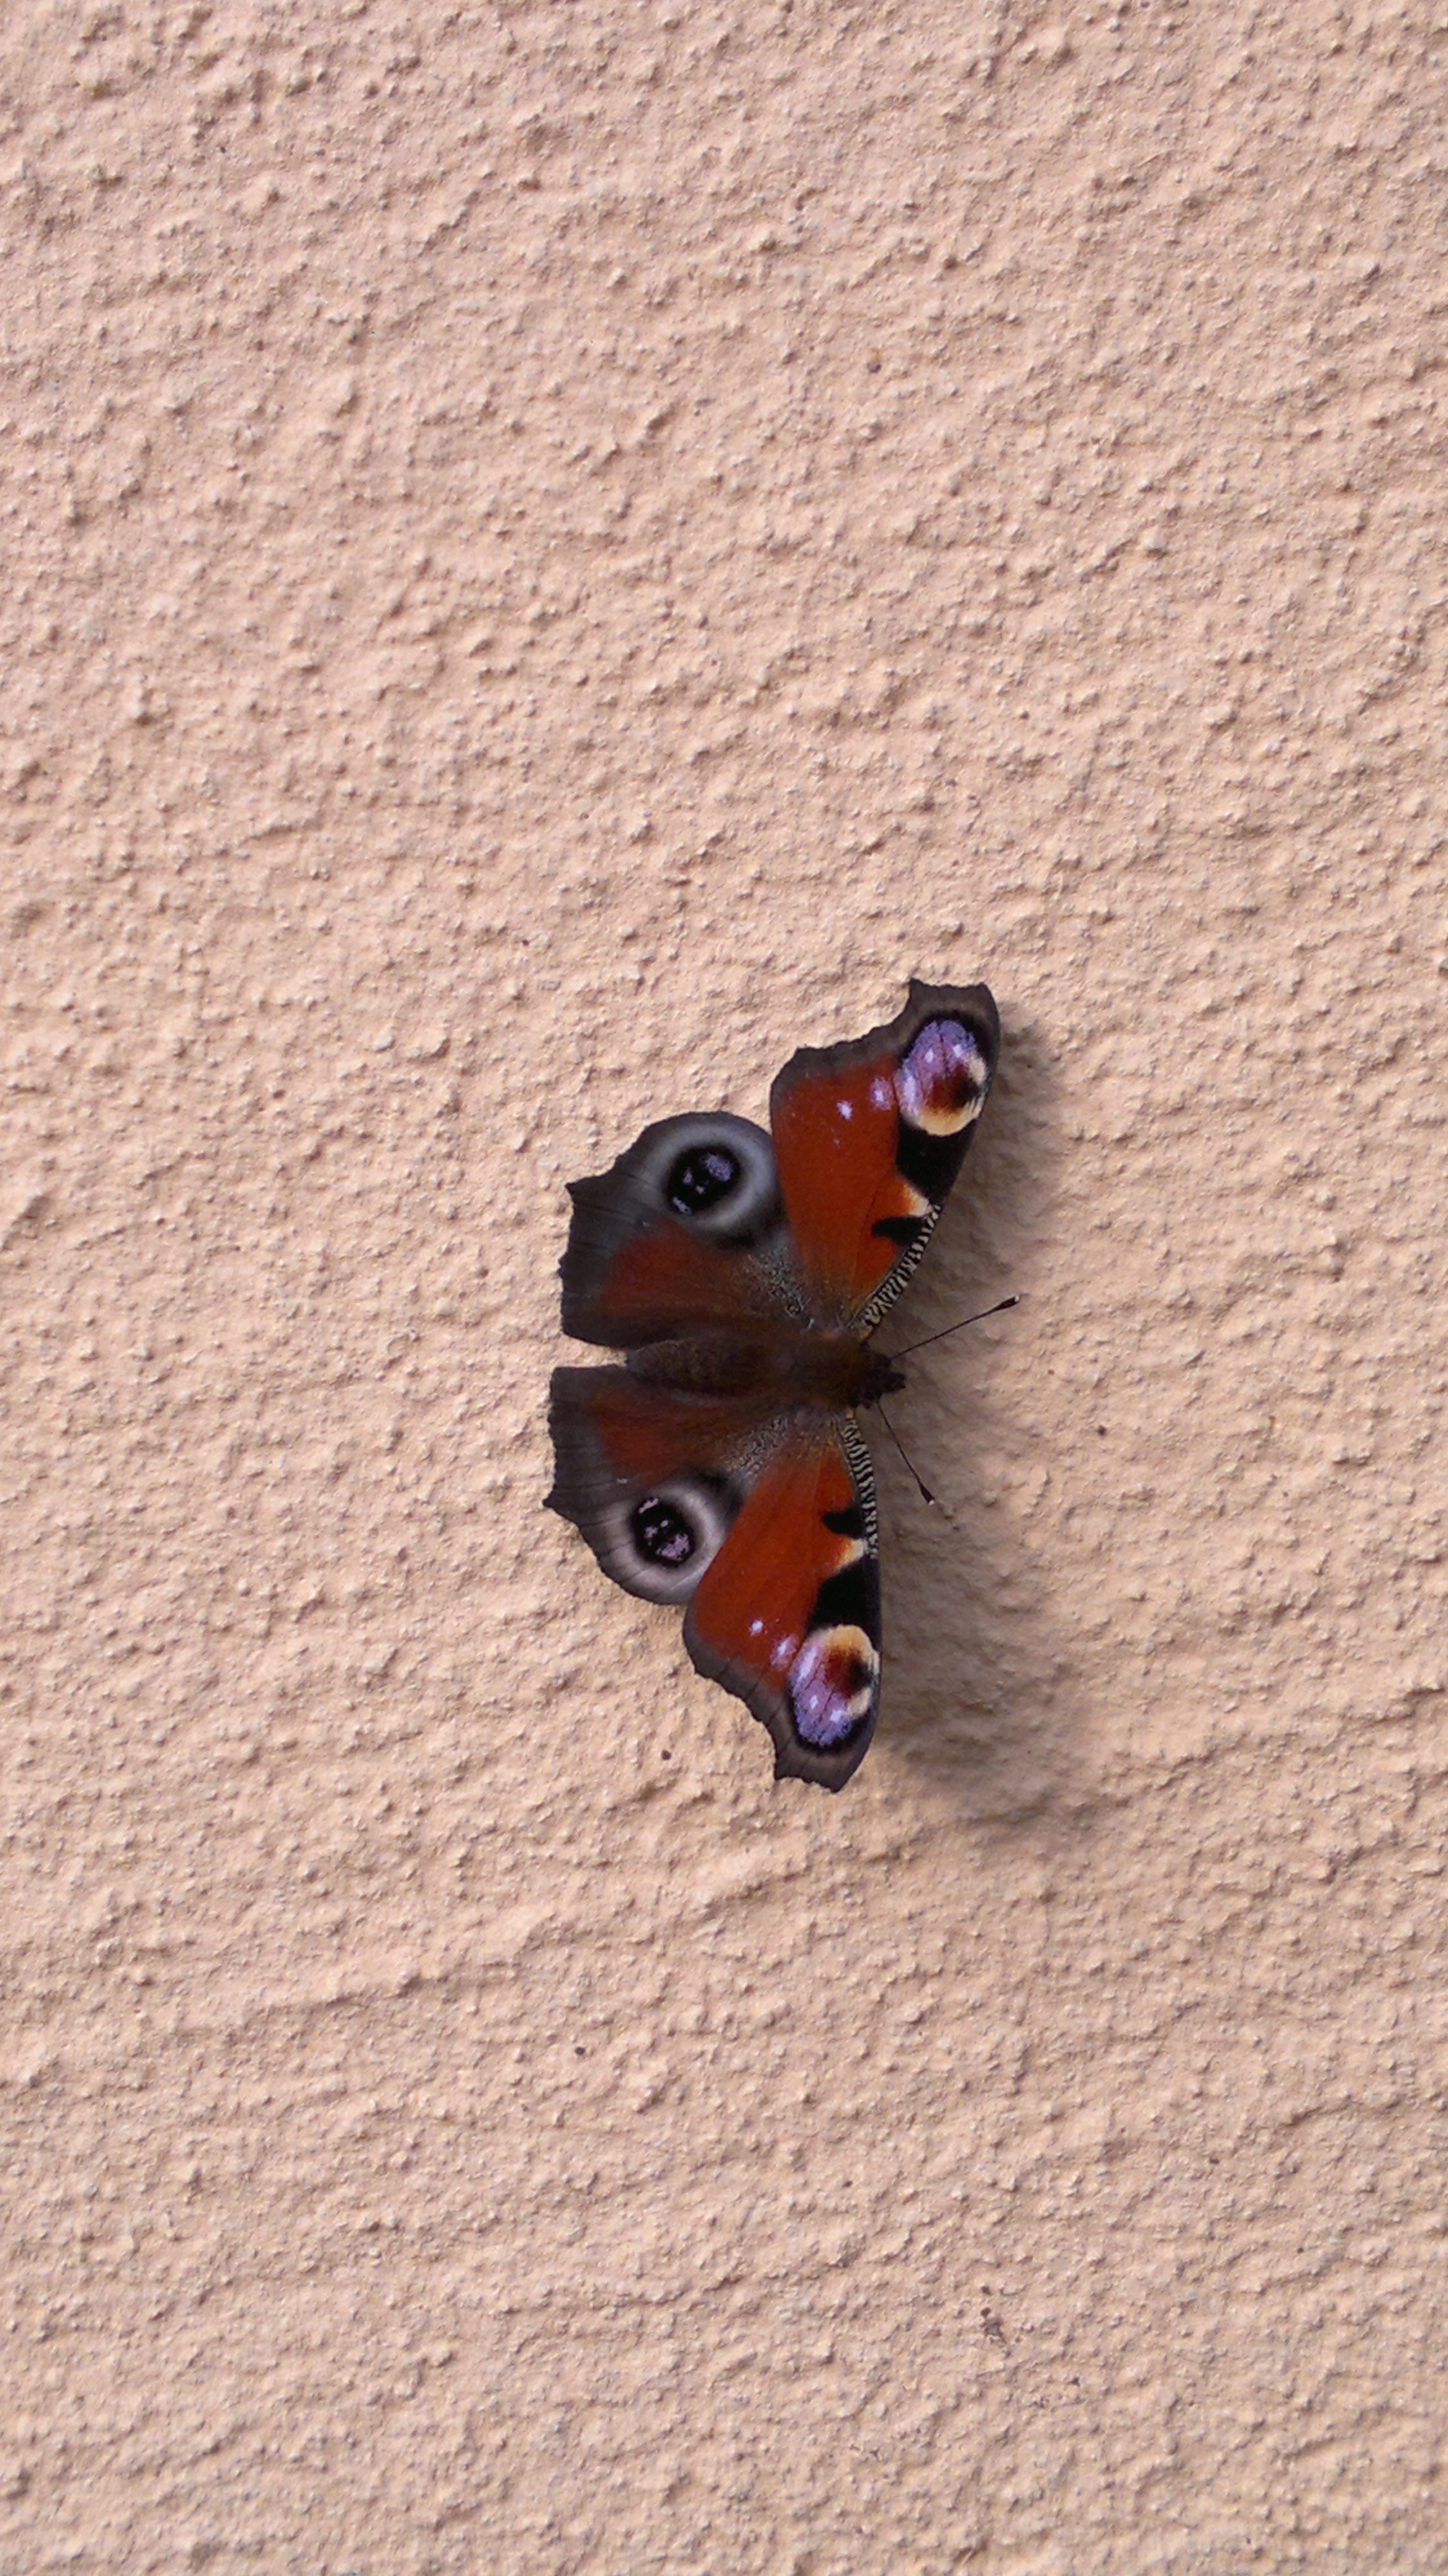
hand, finger, red, insect, butterfly, close, invertebrate, peacock, macro photography, peacock butterfly